Aceh Jaya Regency

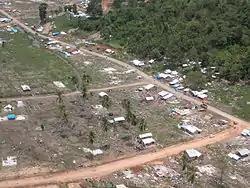
Calang after being affected by the Indian Ocean earthquake

On December 26, 2004, the regency was affected by the Indian Ocean earthquake, with much of the administrative capital at Calang being destroyed. The Indonesian Government announced that a rebuilt Calang would be sited further inland, although individual families and businesses were rebuilding at the same location along the coast. By October 2006 substantial parts of the town of Calang had been reconstructed, including a small hotel and a number of restaurants and other businesses. By the end of 2006 a total of 15,000 houses and 57,000 permanent houses had been reconstructed in the regency. Many people along the coast are still in transitional housing but progress has been made by the various local and many international organizations such as the Red Cross and USAID who are assisting with the reconstruction.